John the Conqueror

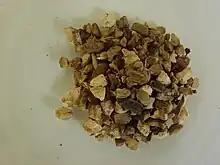
Jalapae root

The root known as High John the Conqueror or John the Conqueror root is said to be the root of "Ipomoea jalapa", also known as "Ipomoea purga", an "Ipomoea" species related to the morning glory and the sweet potato. The plant is known in some areas as bindweed or jalap root. It has a pleasant, earthy odor, but it is a strong laxative if taken internally. It is not used for this purpose in folk magic; it is instead used as one of the parts of a mojo bag. It is typically used in sexual spells of various sorts and it is also considered lucky for gambling. It is likely that the root acquired its reputation in sexual magic because, when dried, it resembles the testicles of a dark-skinned man. Because of this, when it is employed as an amulet, it is important that the root used should be whole and unblemished. Dried pieces and chips of the root are used in formulating oils and washes that are used in other sorts of spells.